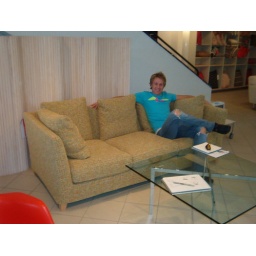
colorful sofa at the paustian furniture showroom by jorn utzon